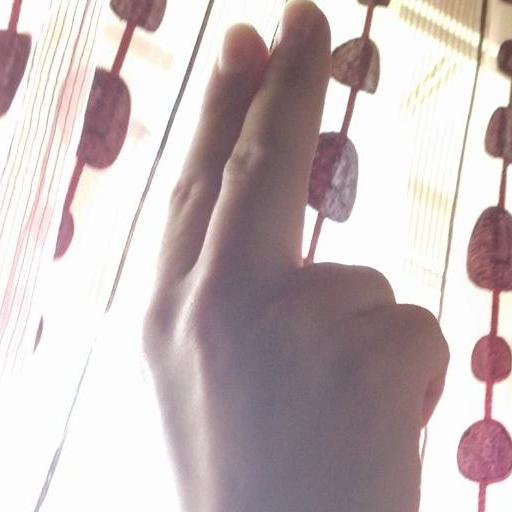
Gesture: two_up_inverted